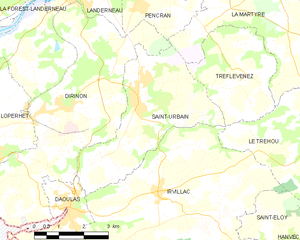
Saint-Urbain [sɛ̃tyʁbɛ̃] est une commune du département du Finistère, dans la région Bretagne, en France.